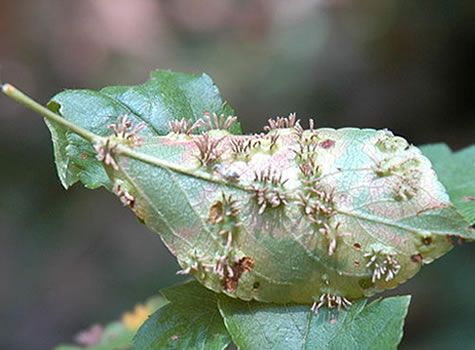
Labels: Apple rust leaf